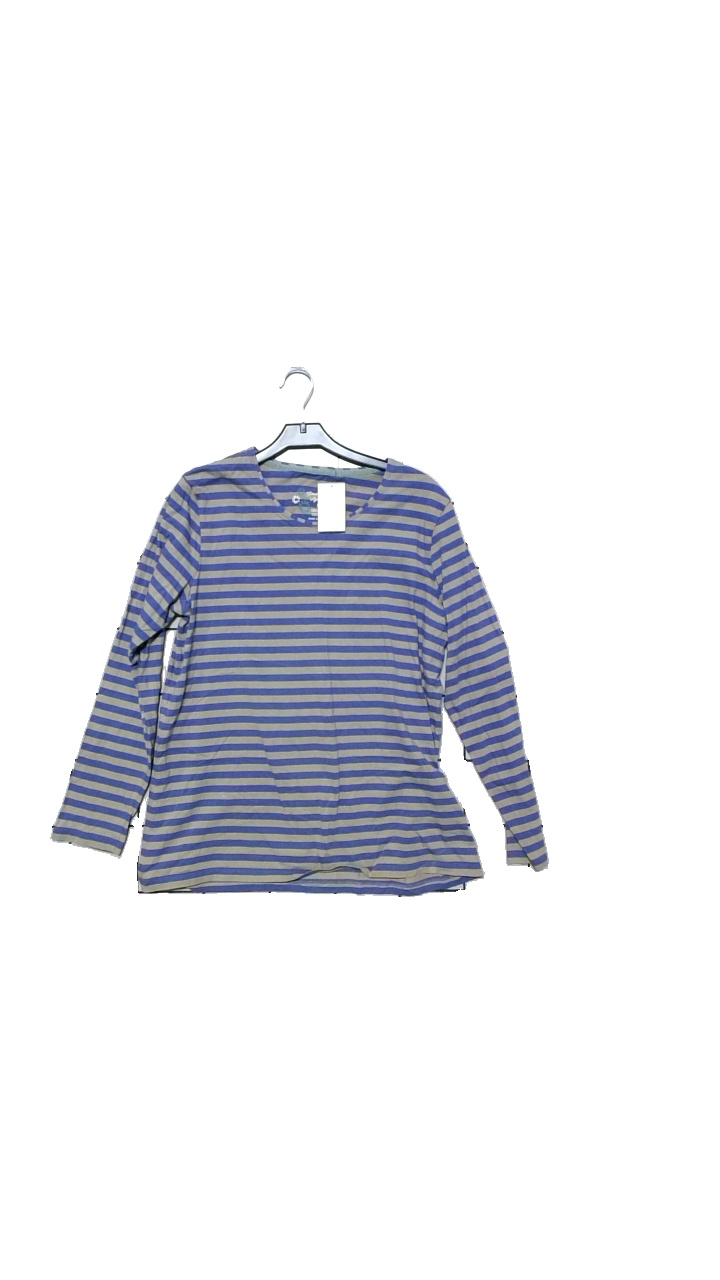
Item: Top (Ladies)
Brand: Gudrun Sjödén
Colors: Blue, Beige
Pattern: Striped
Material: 100% cotton
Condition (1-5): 4
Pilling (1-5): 5
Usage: Reuse
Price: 100-150